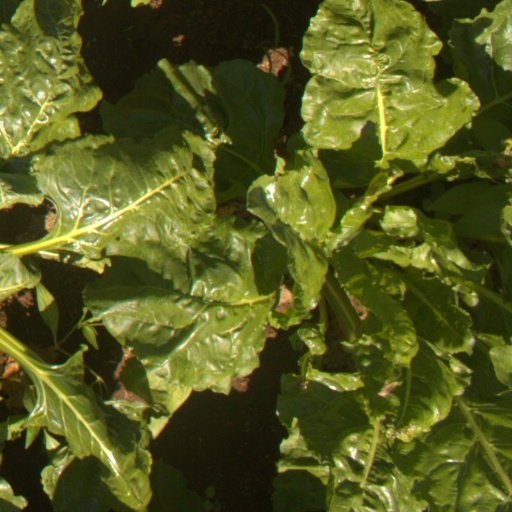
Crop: sugar beet